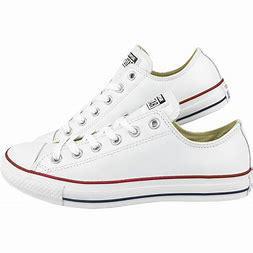
Brand: Converse
Model: Chuck Taylor